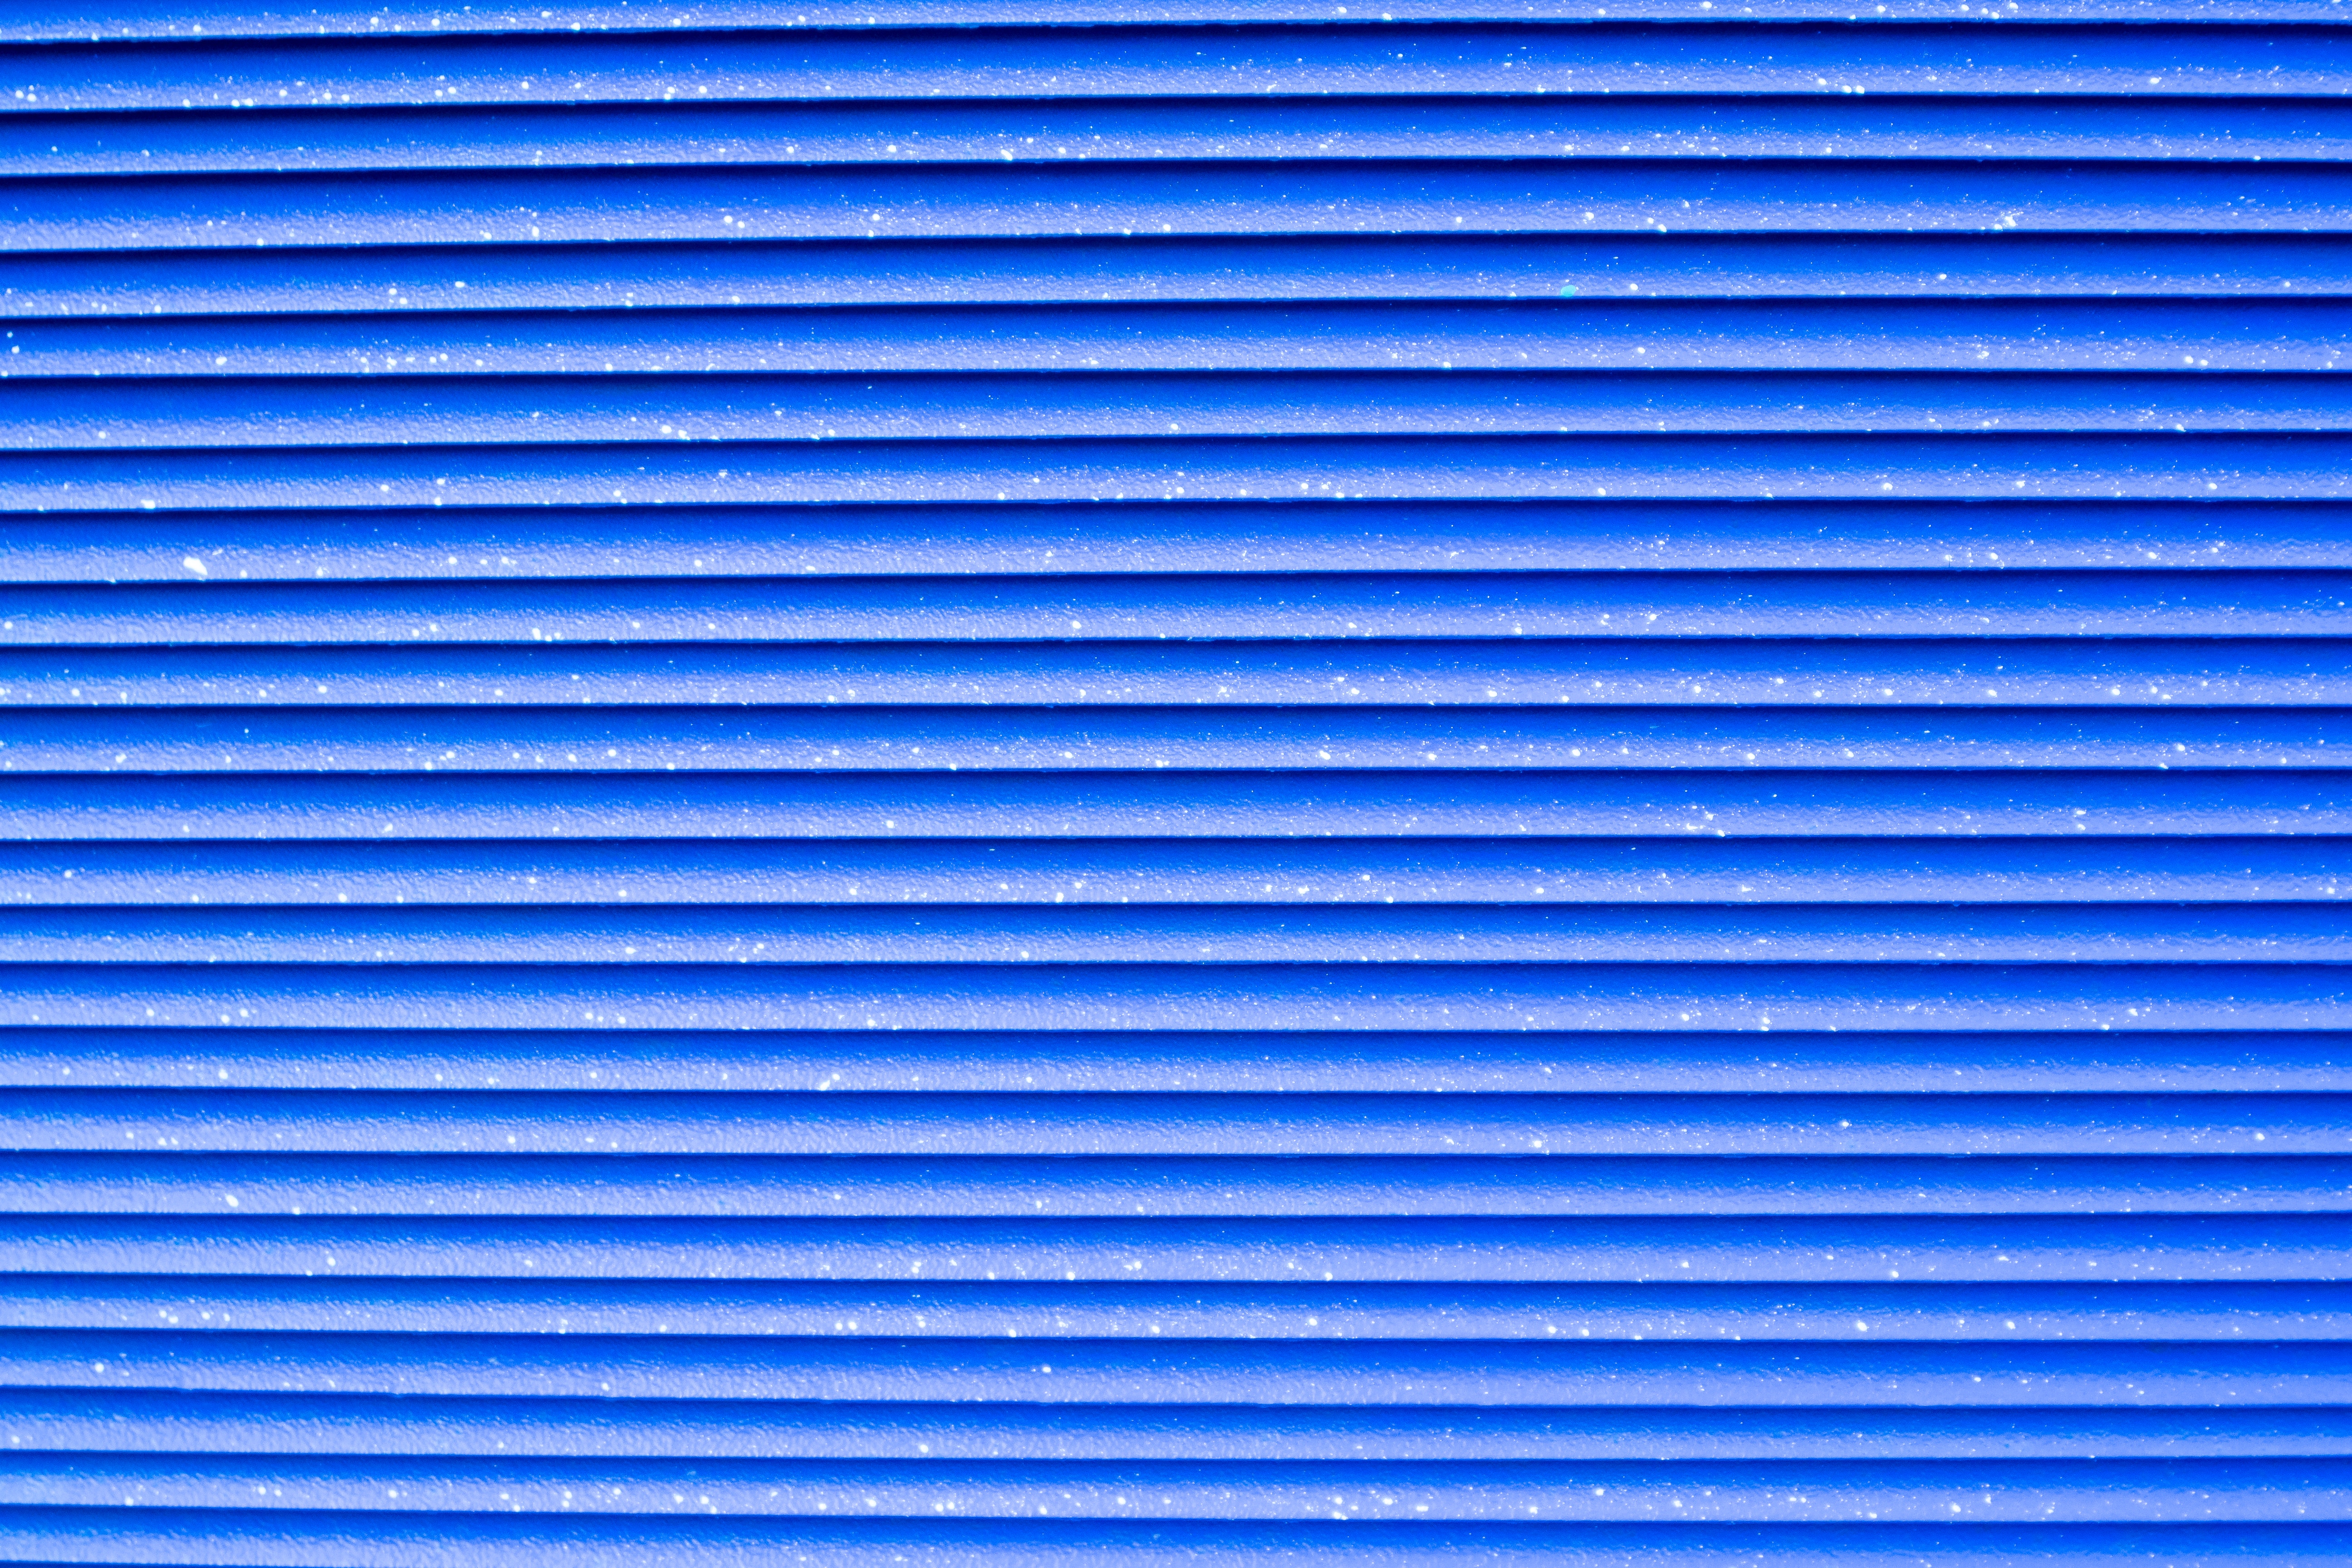
blue, line, electric blue